Reform Act 1832

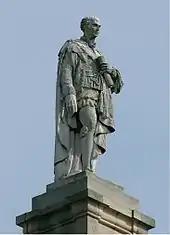
Grey's Monument in Newcastle upon Tyne, in remembrance of Prime Minister Charles Grey, 2nd Earl Grey, who abolished slavery in the British Empire

After the Acts of Union 1800 became law on 1 January 1801, the unreformed House of Commons comprised 658 members, of whom 513 represented England and Wales. There were two types of constituency: counties and boroughs. County members were supposed to represent landholders, while borough members were supposed to represent mercantile and trading interests.